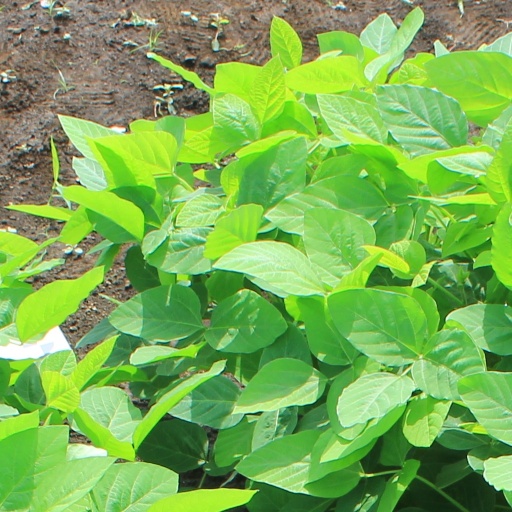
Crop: soybean